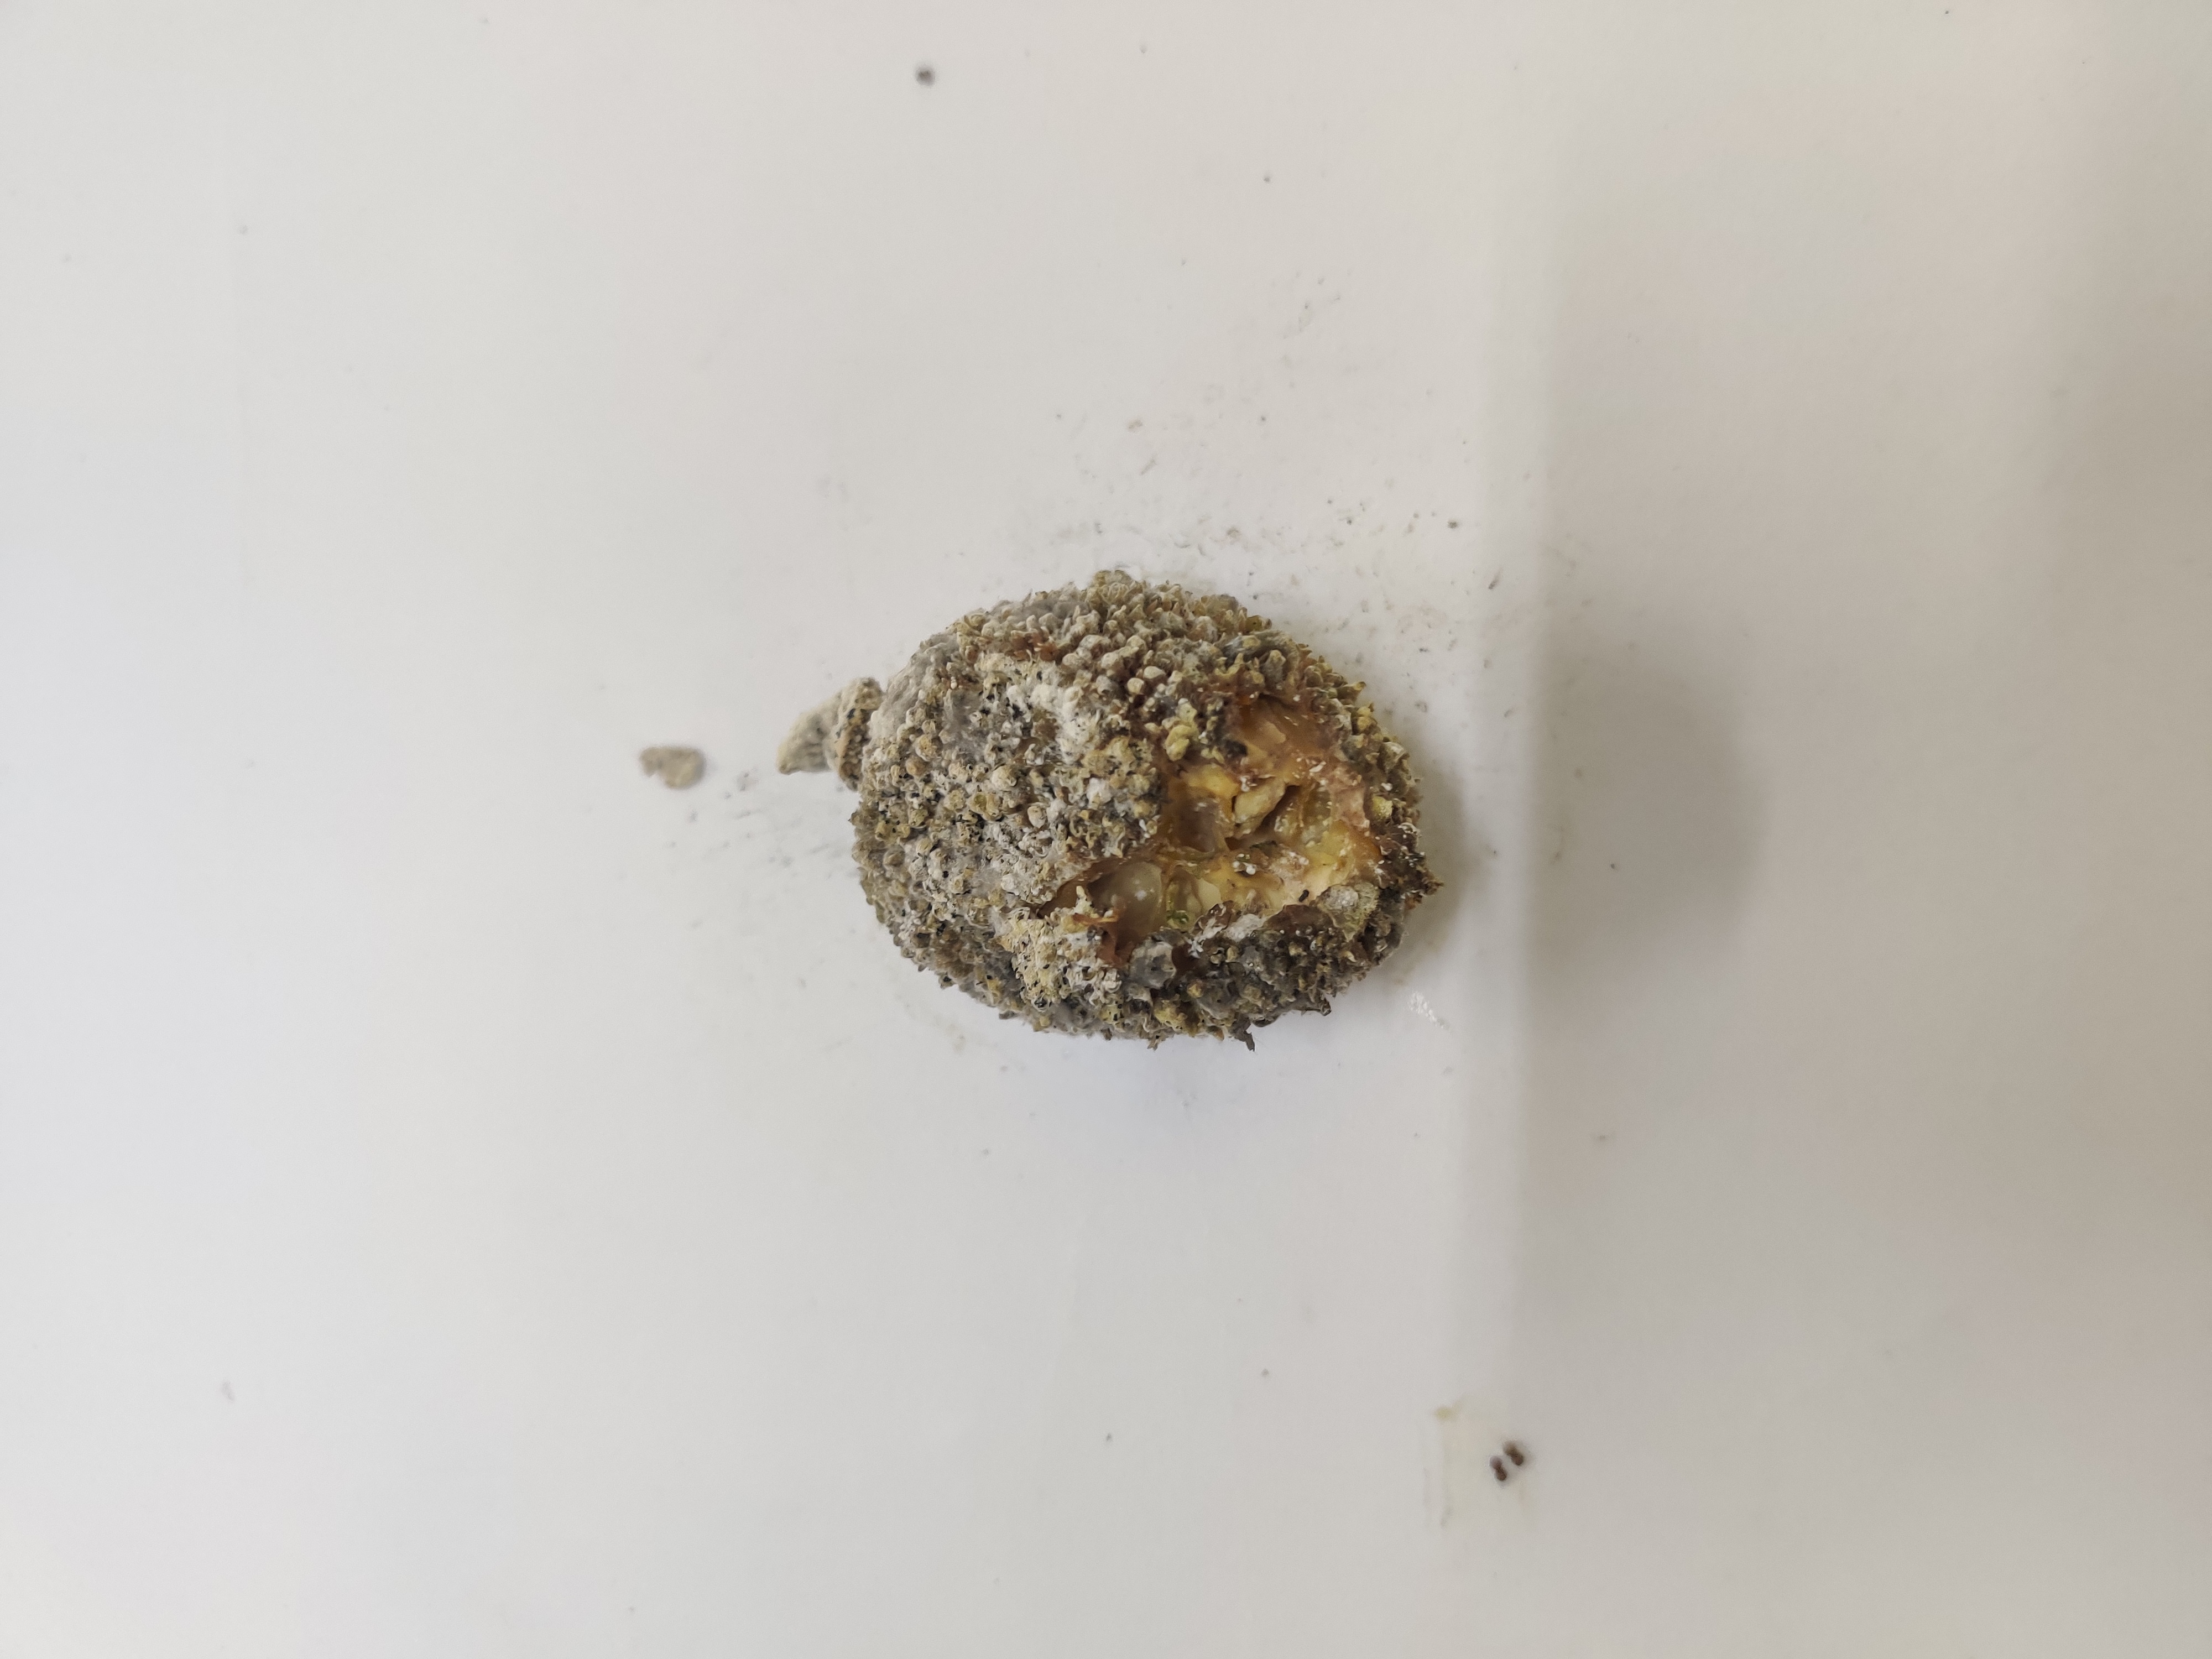
Crop: Spiny Gourd
Condition: Damaged